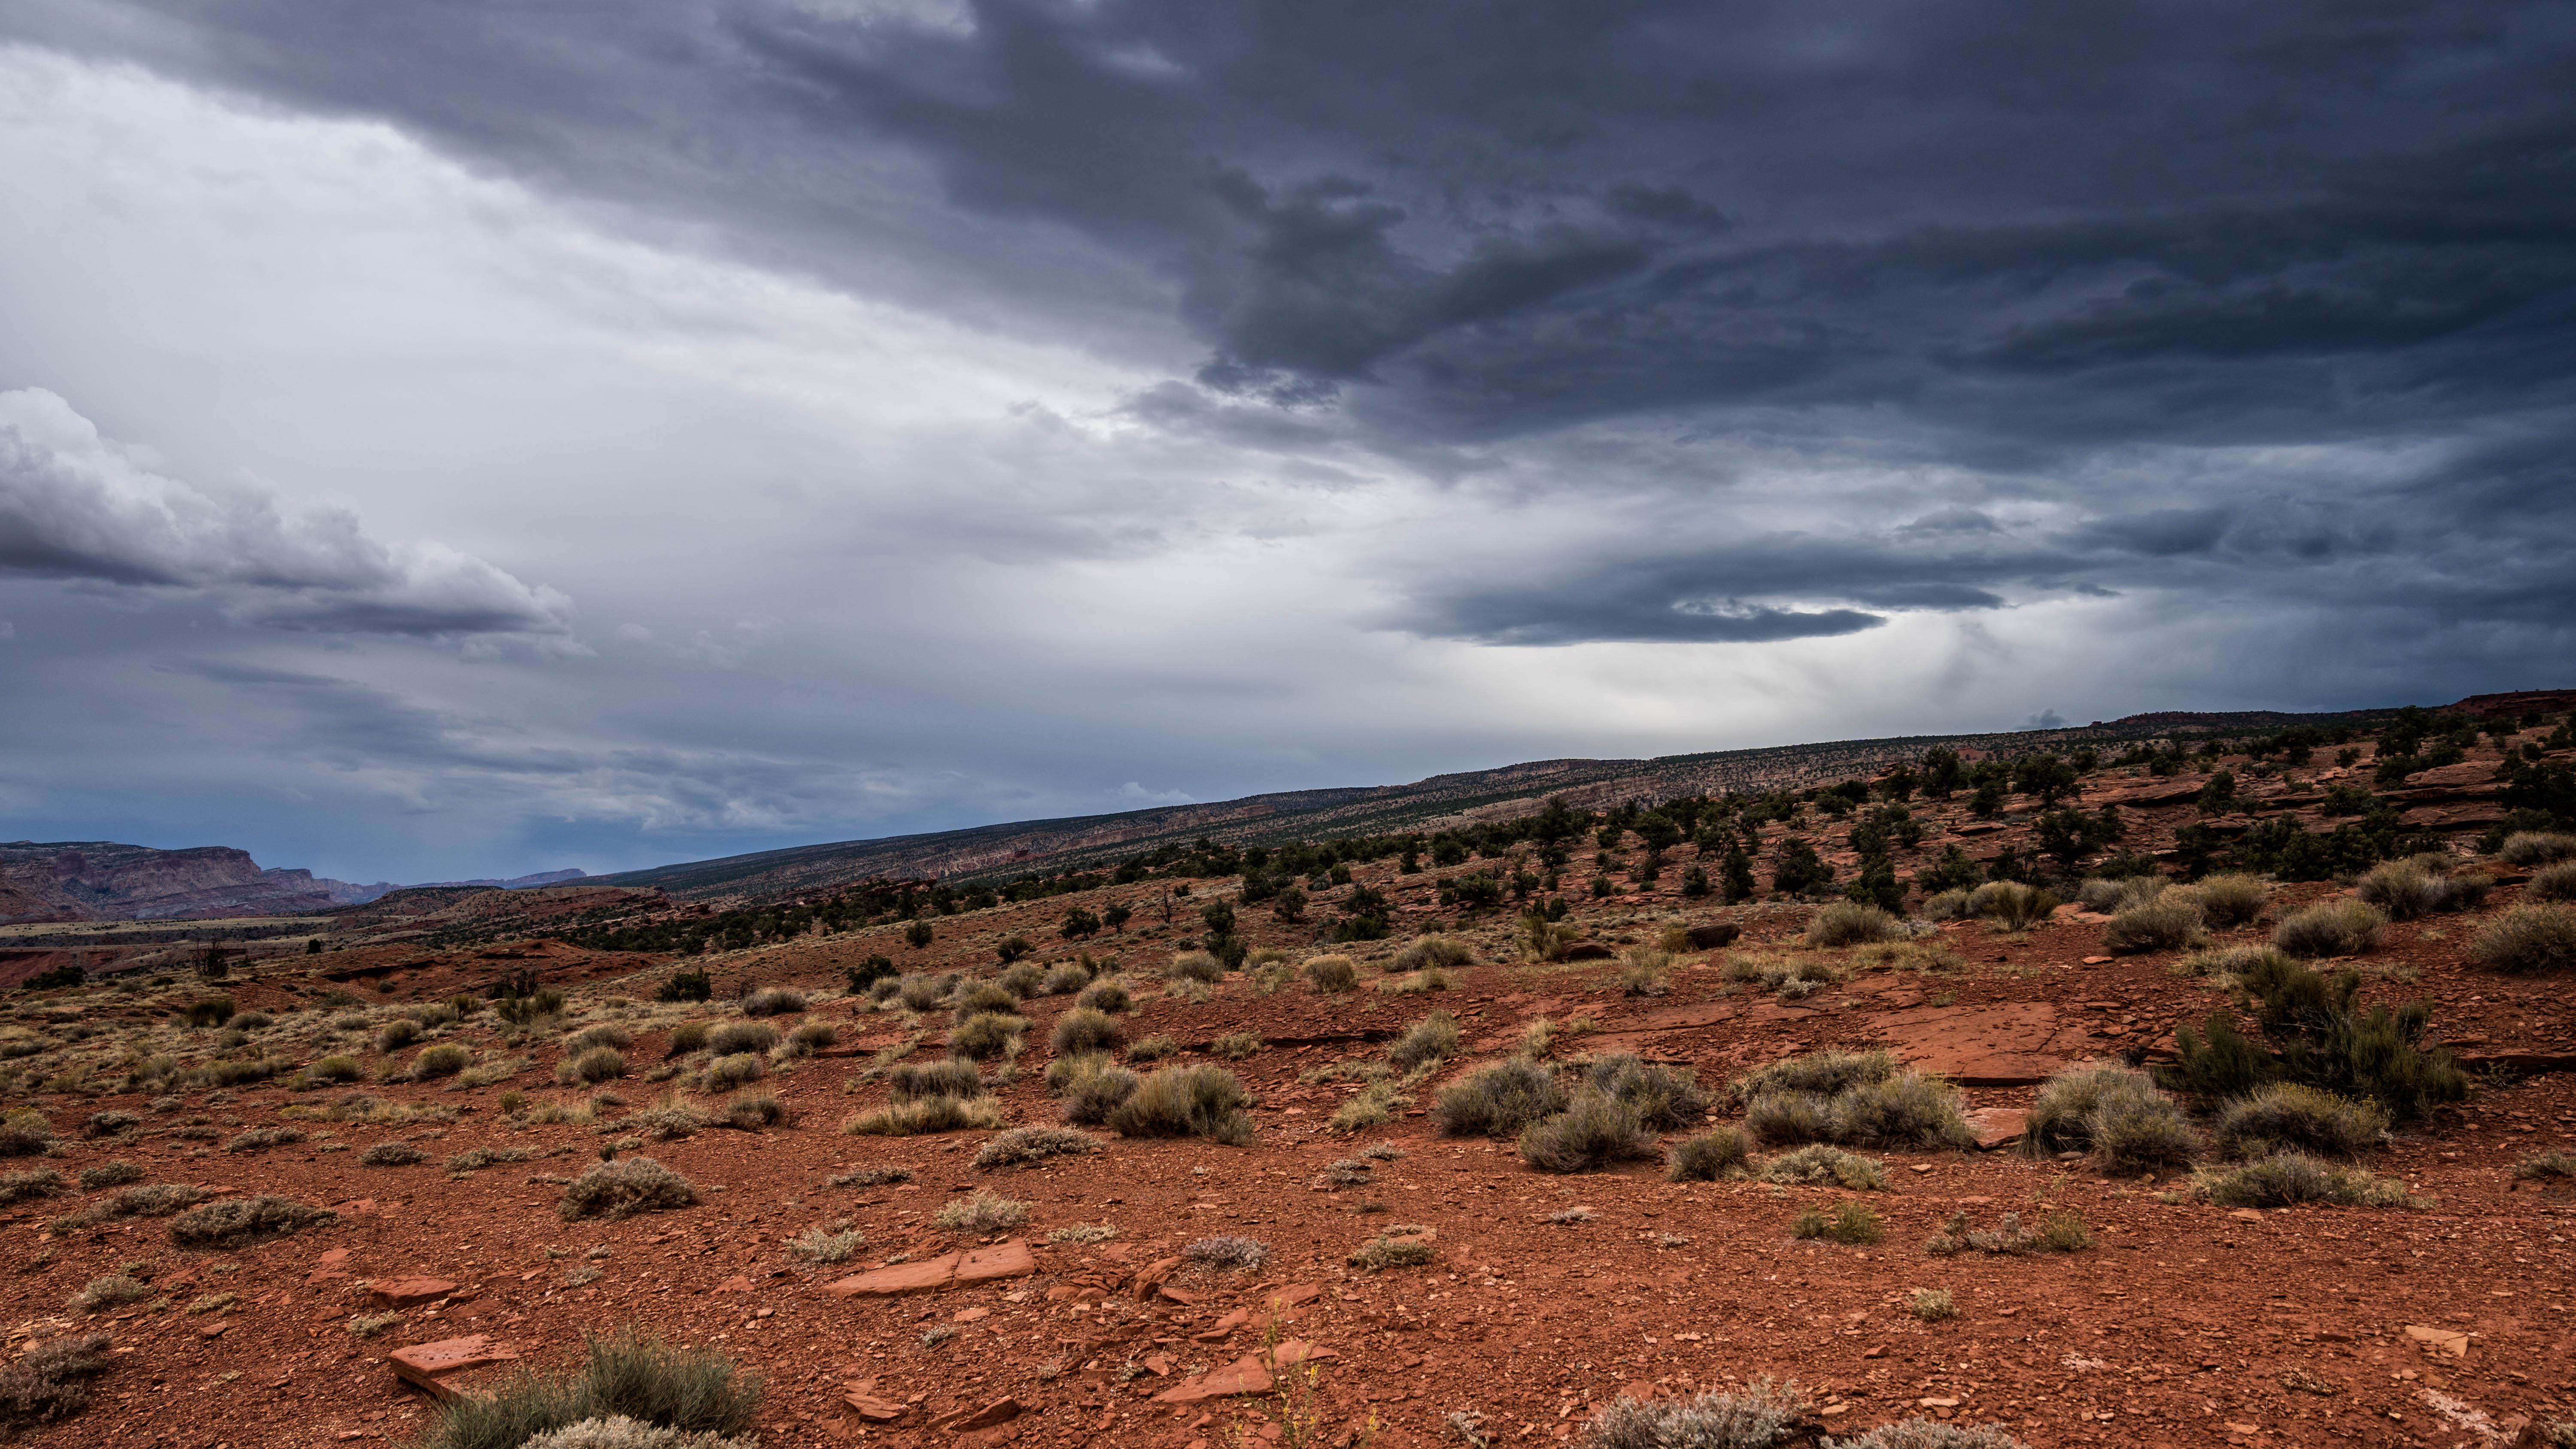
landscape, rock, horizon, wilderness, mountain, cloud, sky, hill, valley, weather, soil, plain, geology, badlands, plateau, ecosystem, landform, natural environment, geographical feature, mountainous landforms